Danijel Ljuboja

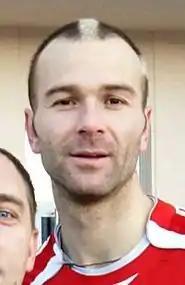
Ljuboja with a fan at Legia Warsaw.

Ljuboja was born in Vinkovci, SR Croatia, SFR Yugoslavia to Serb parents. There he played in the youth teams of NK Dinamo Vinkovci, NK Osijek and Red Star Belgrade. He moved to France where his professional career started with Sochaux in the 1998–99 season. Ljuboja made his debut, coming on as a substitute in the 76th minutes for Anthony Sirufo, in a 2–1 loss against Lyon on 11 September 1998; then on 31 October 1998, Ljuboja scored his first goal and scored another, in a 4–0 win over Montpellier. However, in his first season, Sochaux was relegated to Ligue 2. The next season, Ljuboja soon became an important member of the first team and began his goalscoring form, including a hat-trick in a 5–1 win over Créteil on 15 April 2000. At the end of the season, Ljuboja's goalscoring form led him to become a top-scorer for the club, but he was second top-scorer behind Amara Traoré. However, the club wasn't able to return to Ligue 1, having come one point too short. In his two-year stint with the team, he played 62 games scoring 20 goals.